Foskett v McKeown

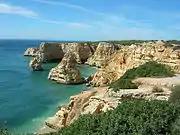
The Algarve coastline

is a leading case on the English law of trusts, concerning tracing and the availability of proprietary relief following a breach of trust.